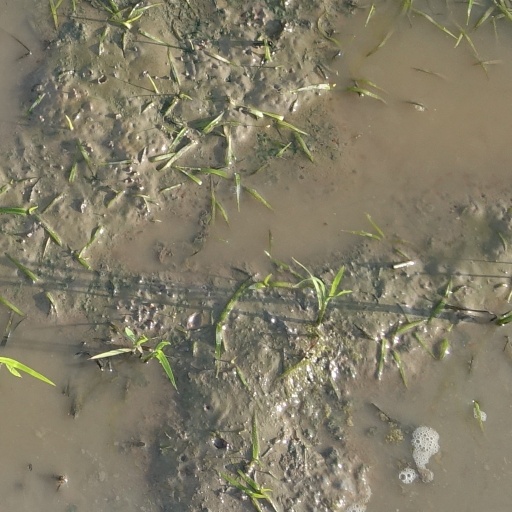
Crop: rice